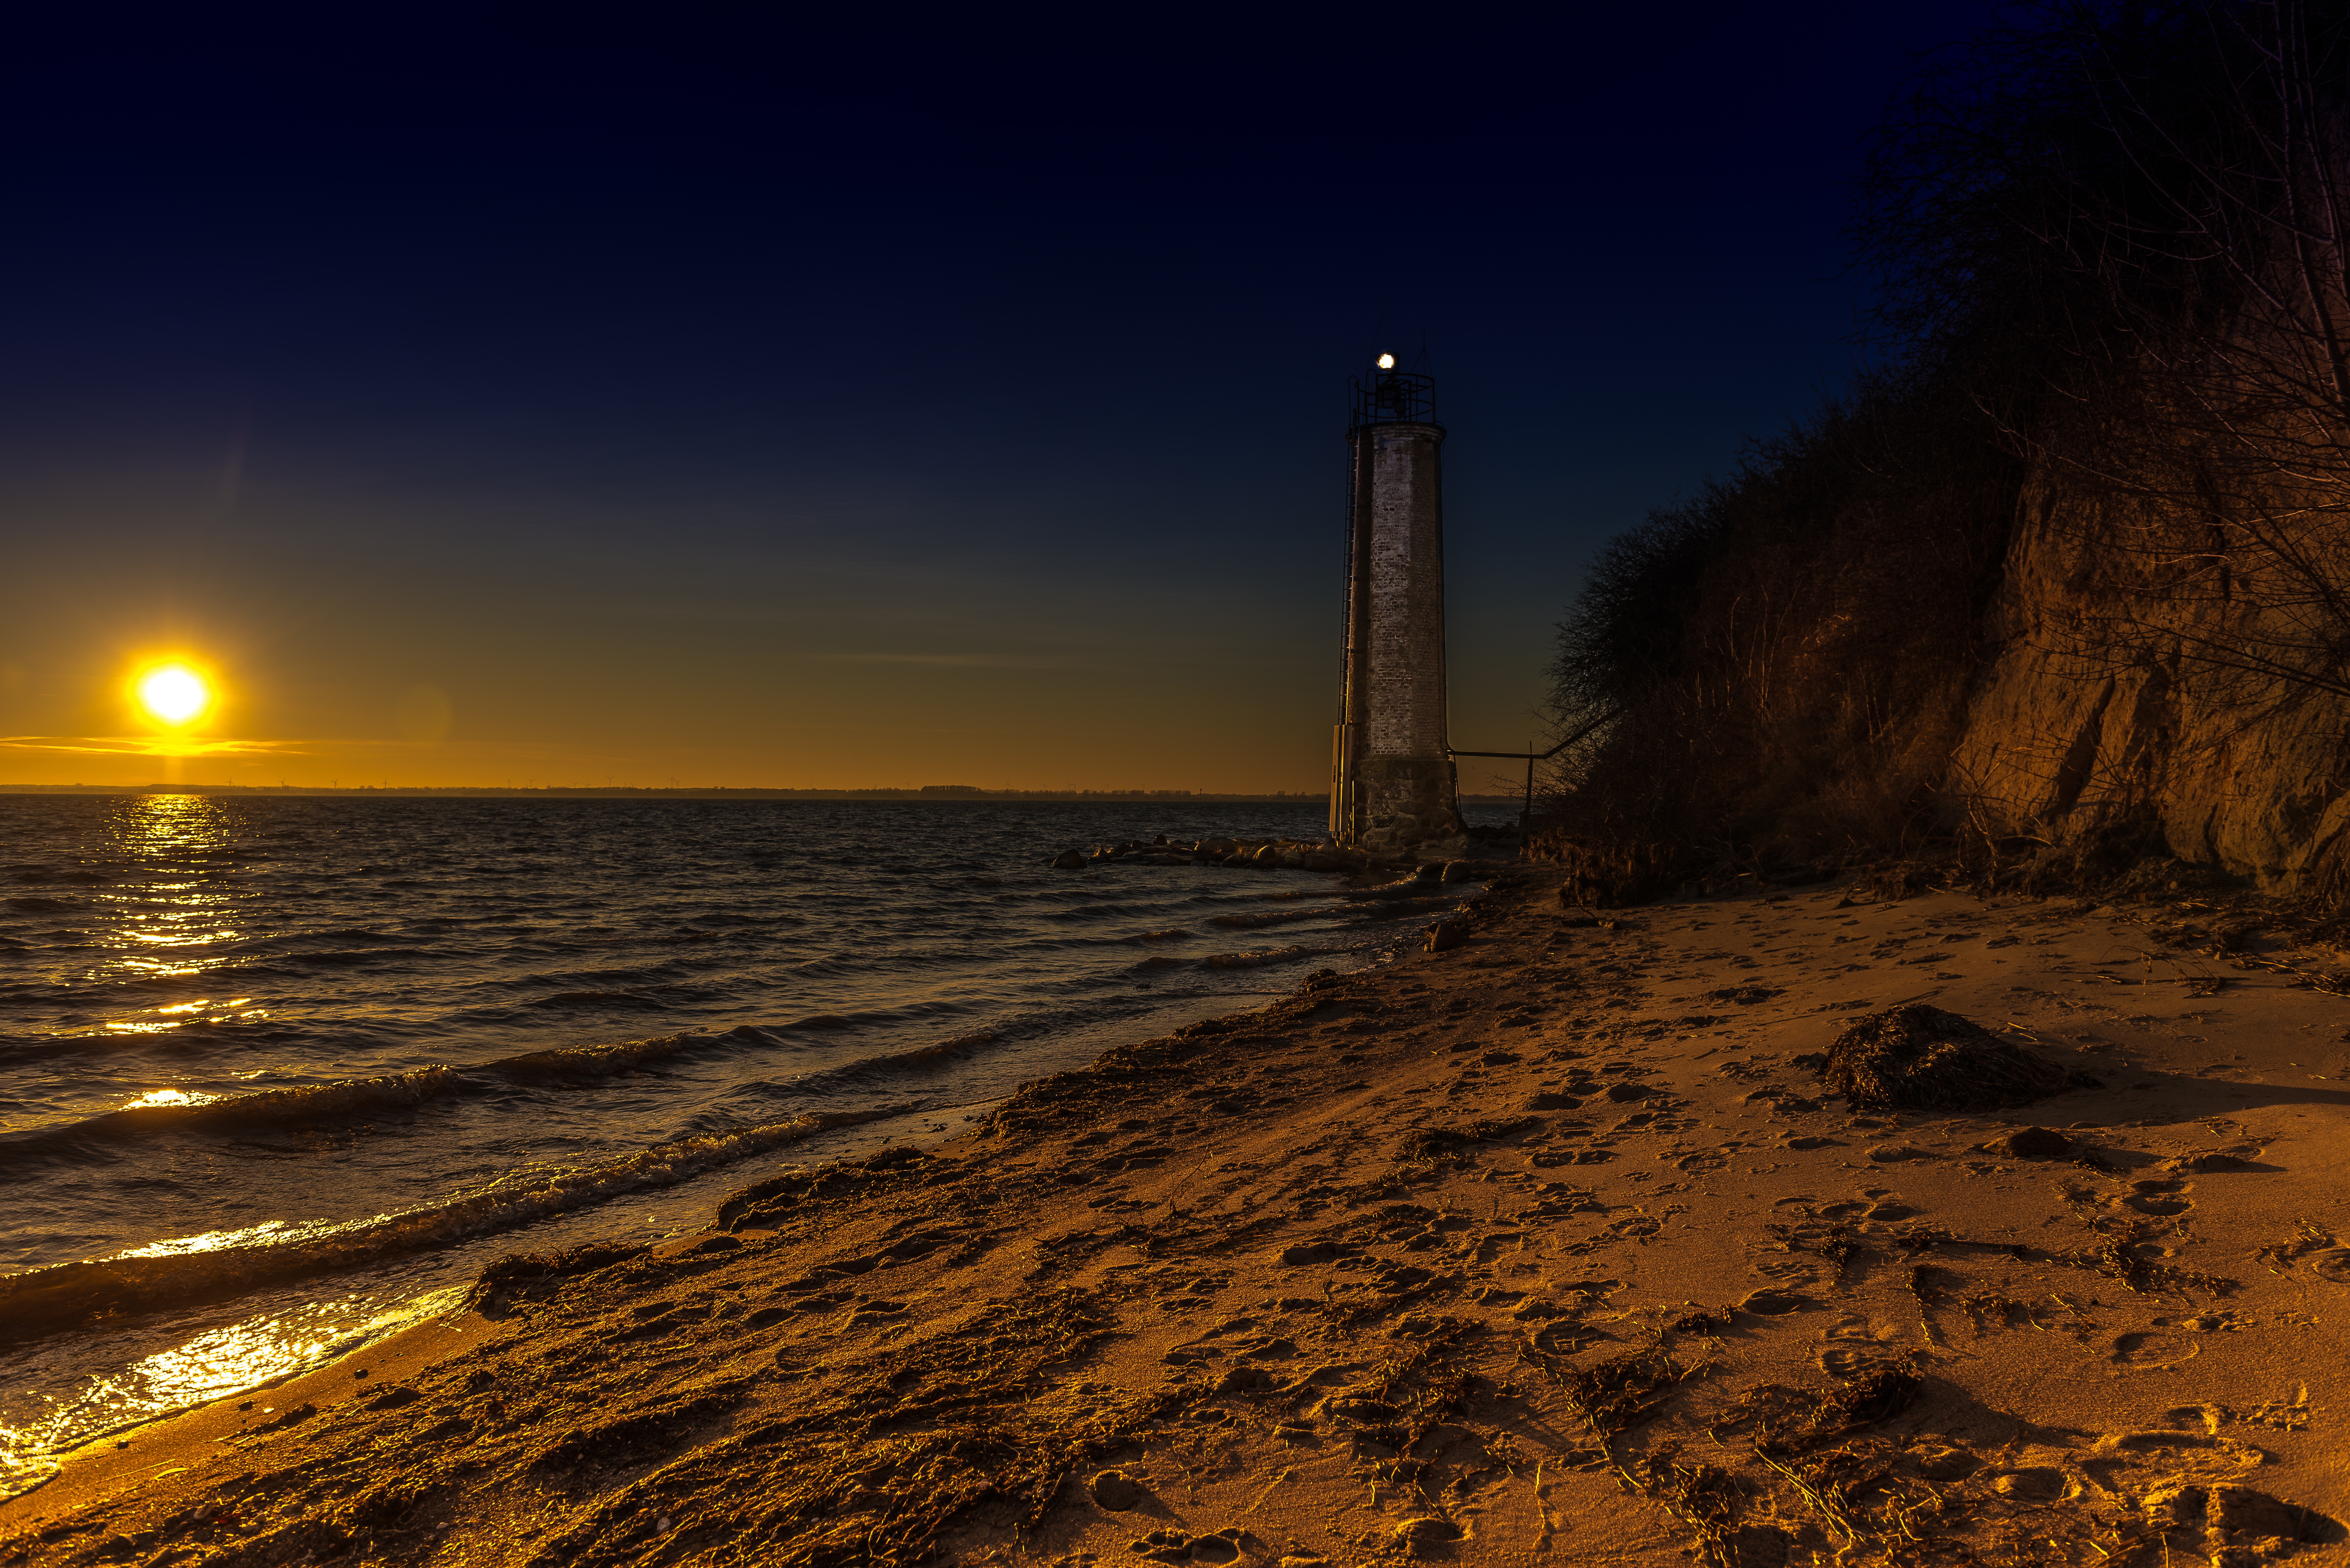
beach, sea, coast, sand, ocean, horizon, lighthouse, sky, sunrise, sunset, night, shore, wave, atmosphere, dusk, evening, tower, calm, body of water, stone tower, baltic sea, r gen island, western pomerania